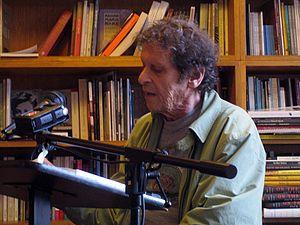
Paul Krassner est un écrivain et éditeur américain né en 1932 et mort en 2019. Il est connu pour avoir participé en 1958 à la fondation du The Realist, un magazine pionner de la contreculture, et en 1967 à celle du Youth International Party.